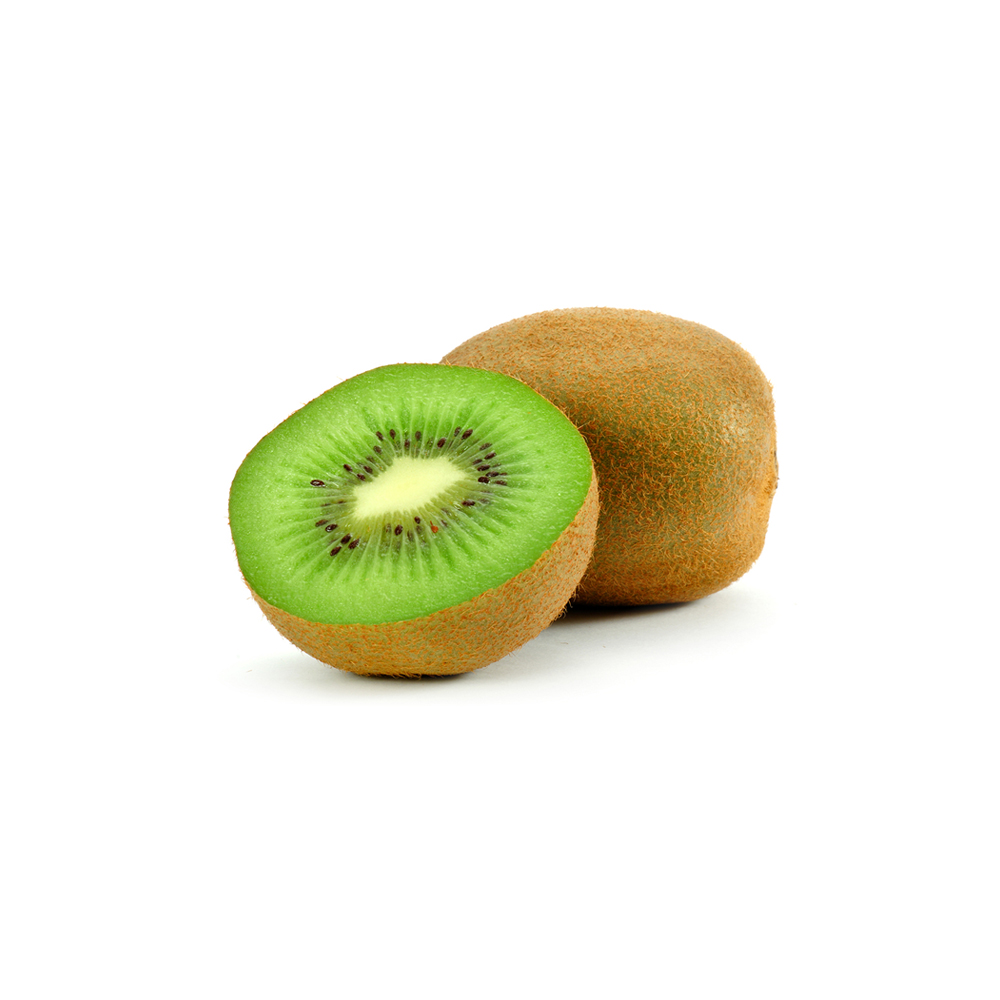
Label: Kiwi